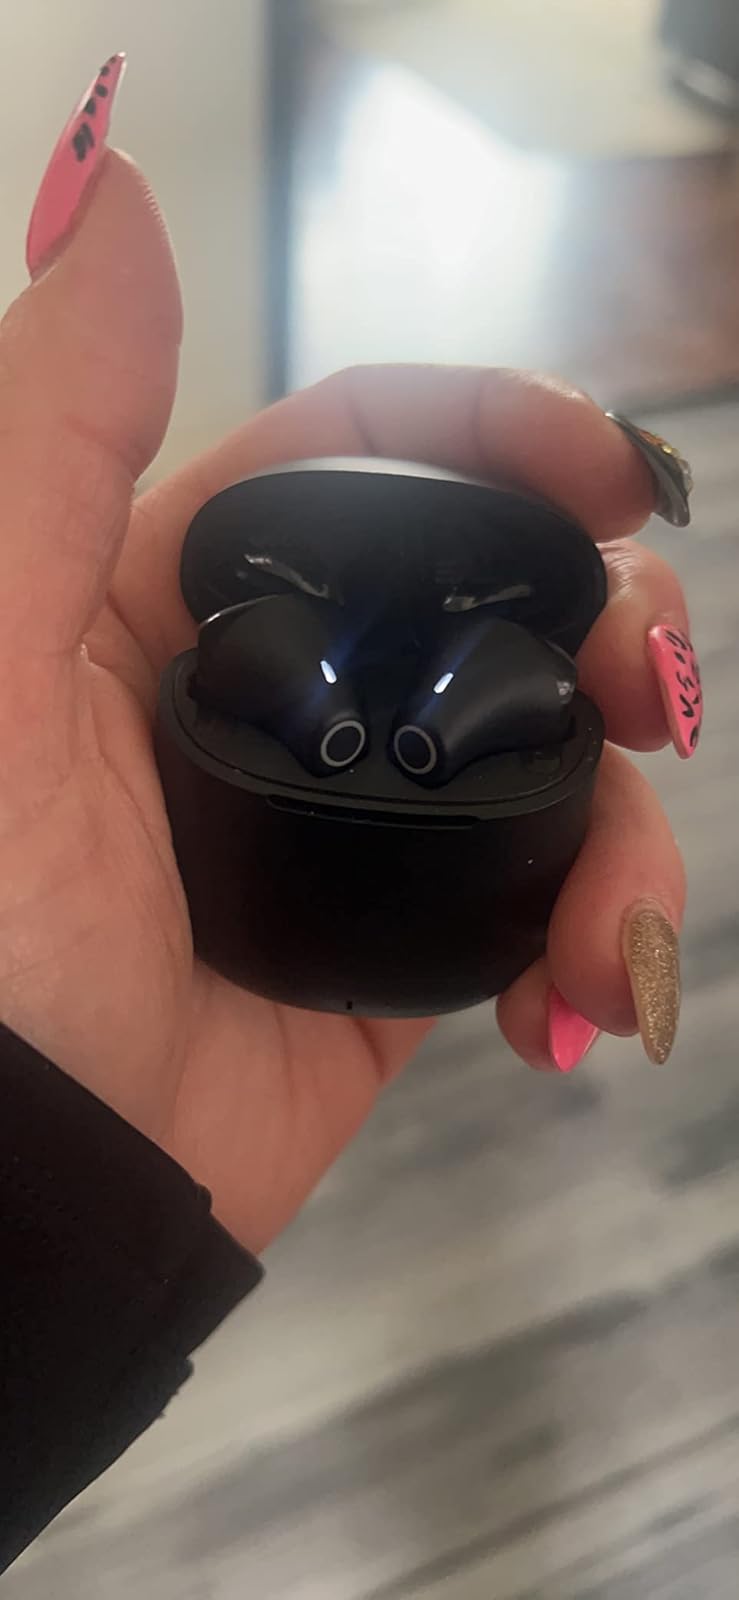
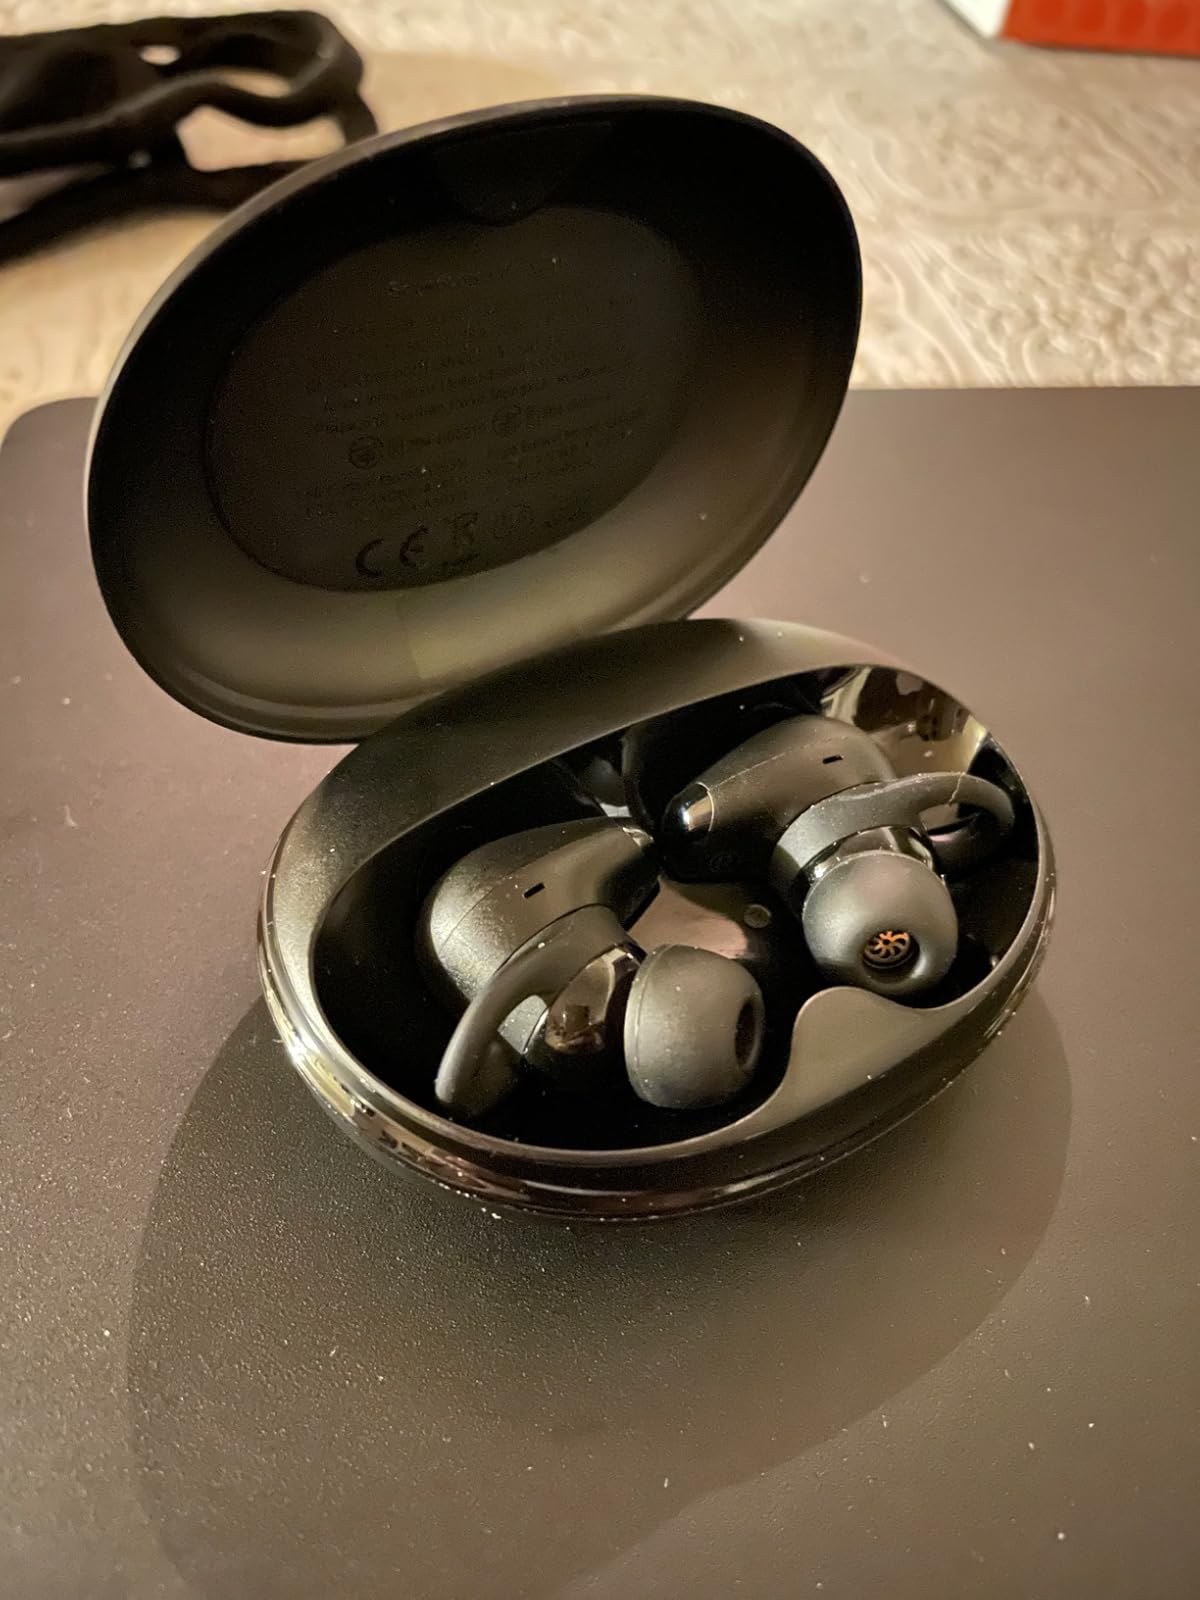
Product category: earbuds
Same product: no